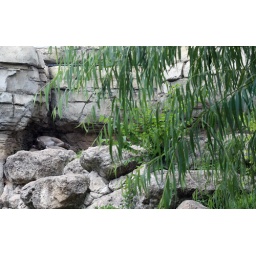
A mountain lion sleeps in the heat of the day